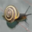
Label: snail